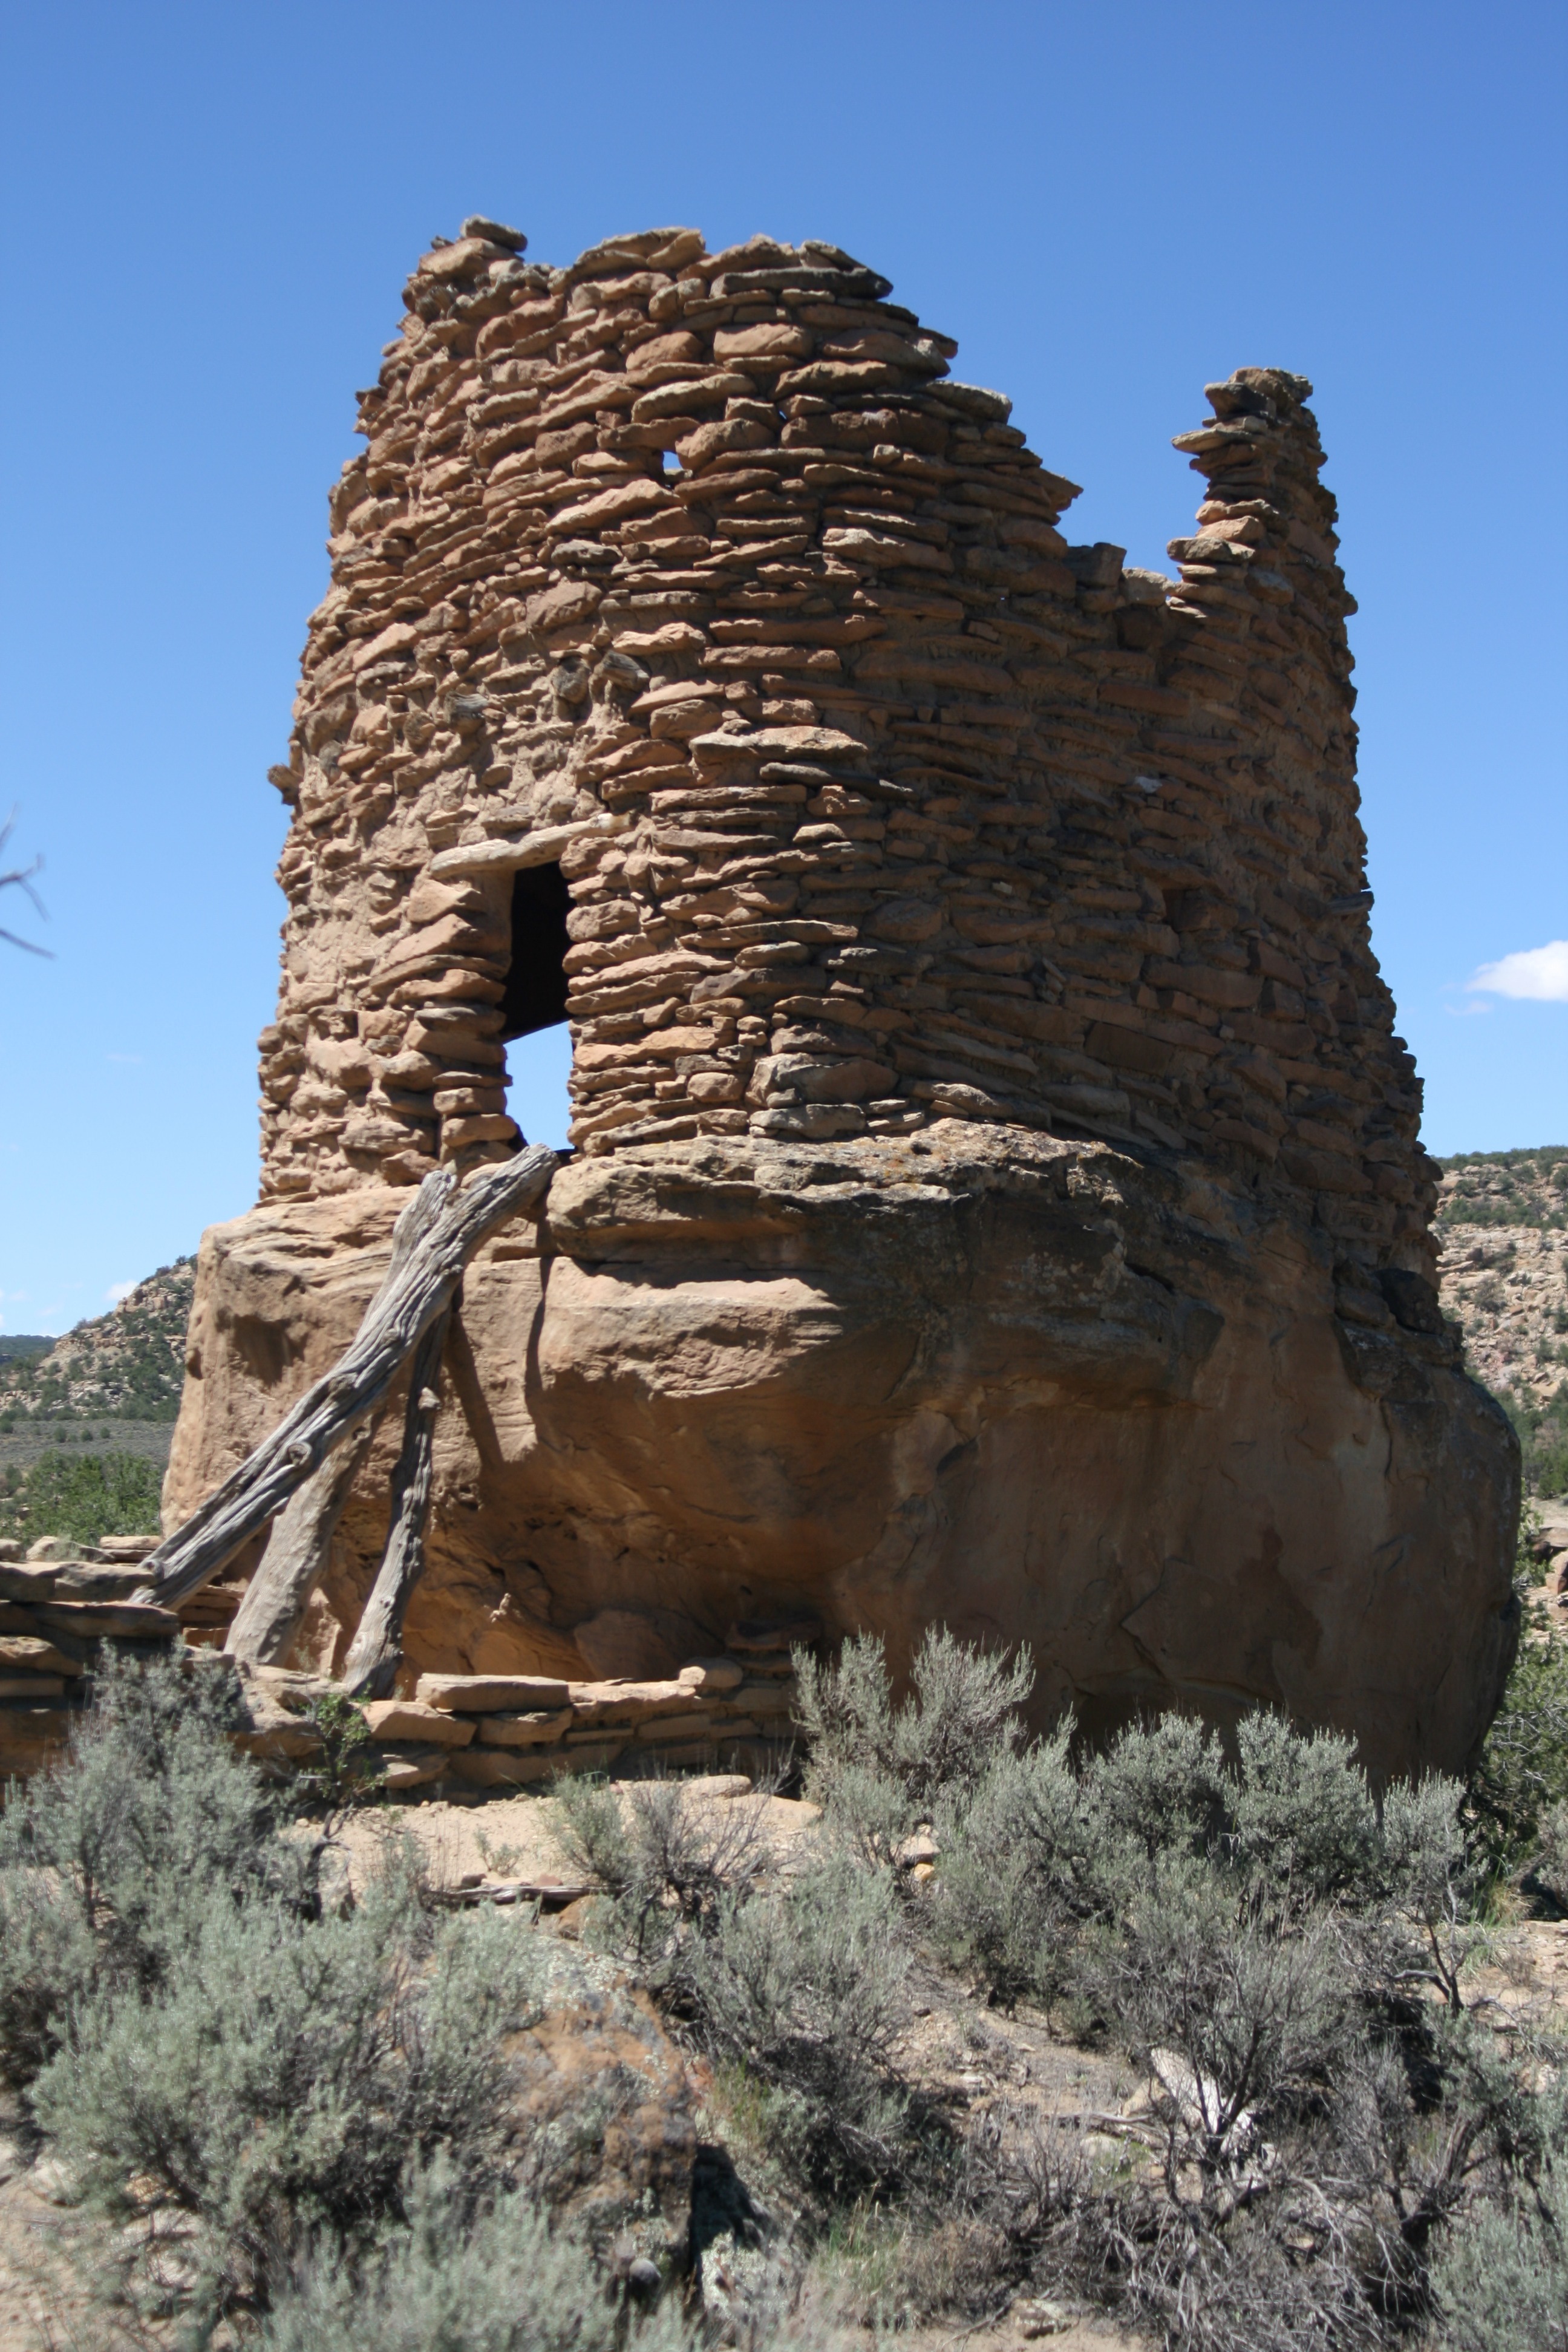
tree, rock, mountain, desert, formation, cliff, arch, terrain, material, new mexico, geology, temple, ruins, navajo, monolith, anasazi, ancient history, truby tower